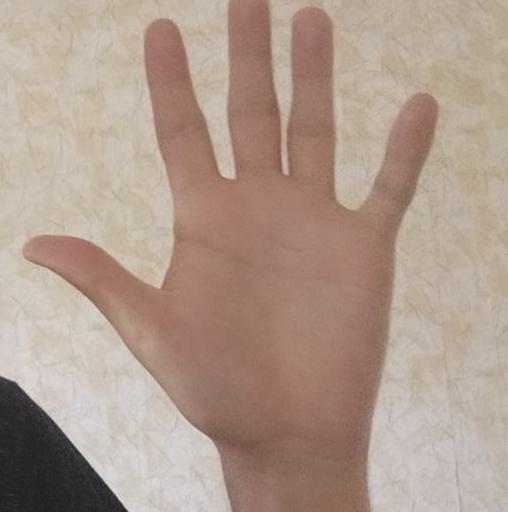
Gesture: palm